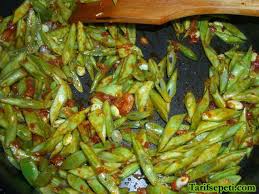
Yemek: taze_fasulye